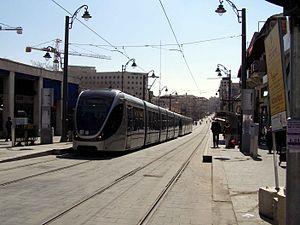
Jérusalem prononcé en français : /ʒe.ʁy.za.lɛm/ est une ville du Proche-Orient que les Israéliens ont érigée en capitale, que les Palestiniens souhaiteraient comme capitale et qui tient une place centrale dans les religions juive, chrétienne et musulmane.
Le tramway de Jérusalem est un tramway dont les caractéristiques sont celles d'un métro léger, qui dessert la ville de Jérusalem et une partie de la Cisjordanie. Il transporte, selon Geo magazine, 130 000 voyageurs par jour.